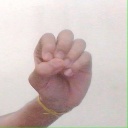
अक्षर: उ